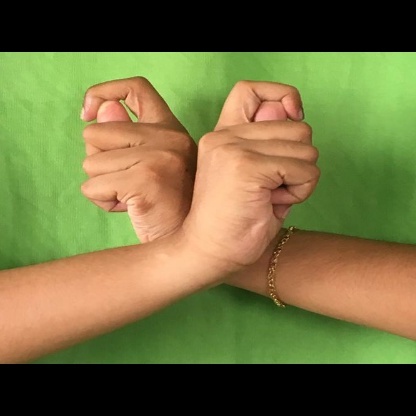
Mudra: Berunda